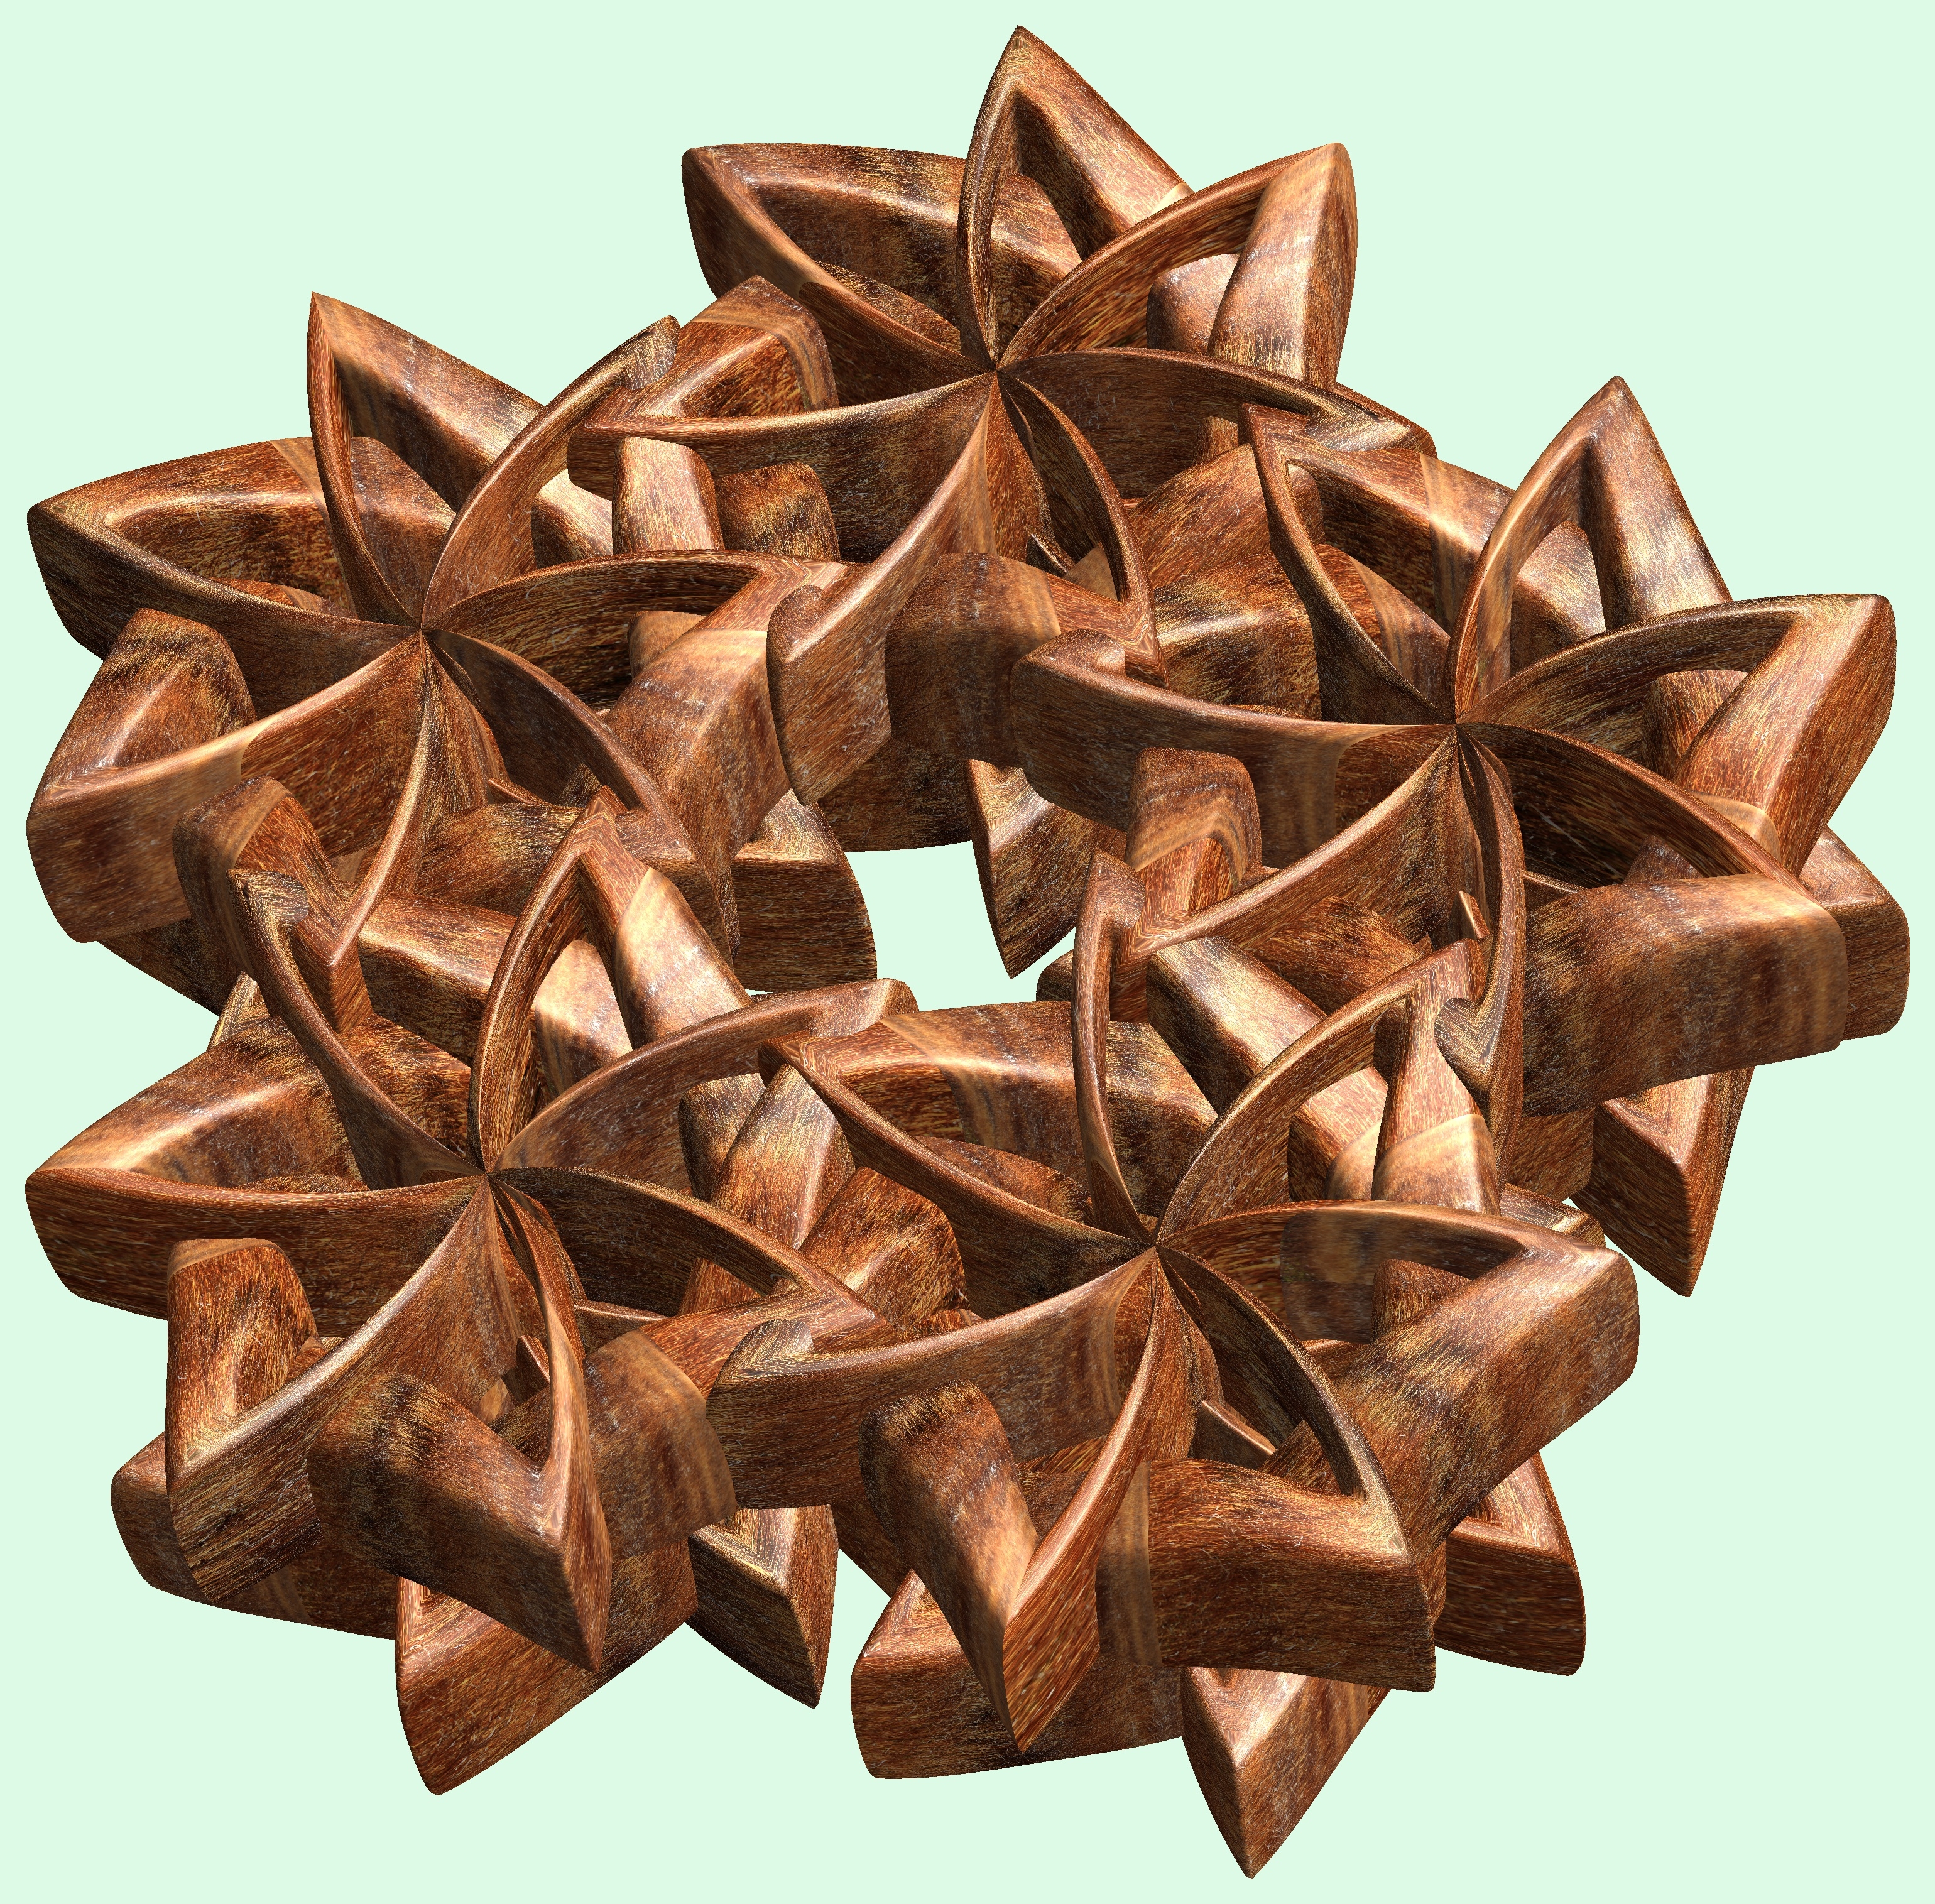
tree, structure, wood, texture, leaf, petal, pattern, christmas decoration, cool image, figure, design, symmetry, 3d, graphic, knot, mathematica, cg, parametricplot3d, code, program, algorithm, abstruct, mapping